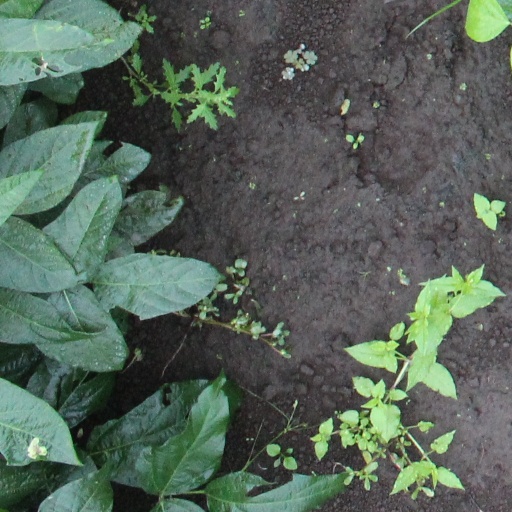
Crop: soybean